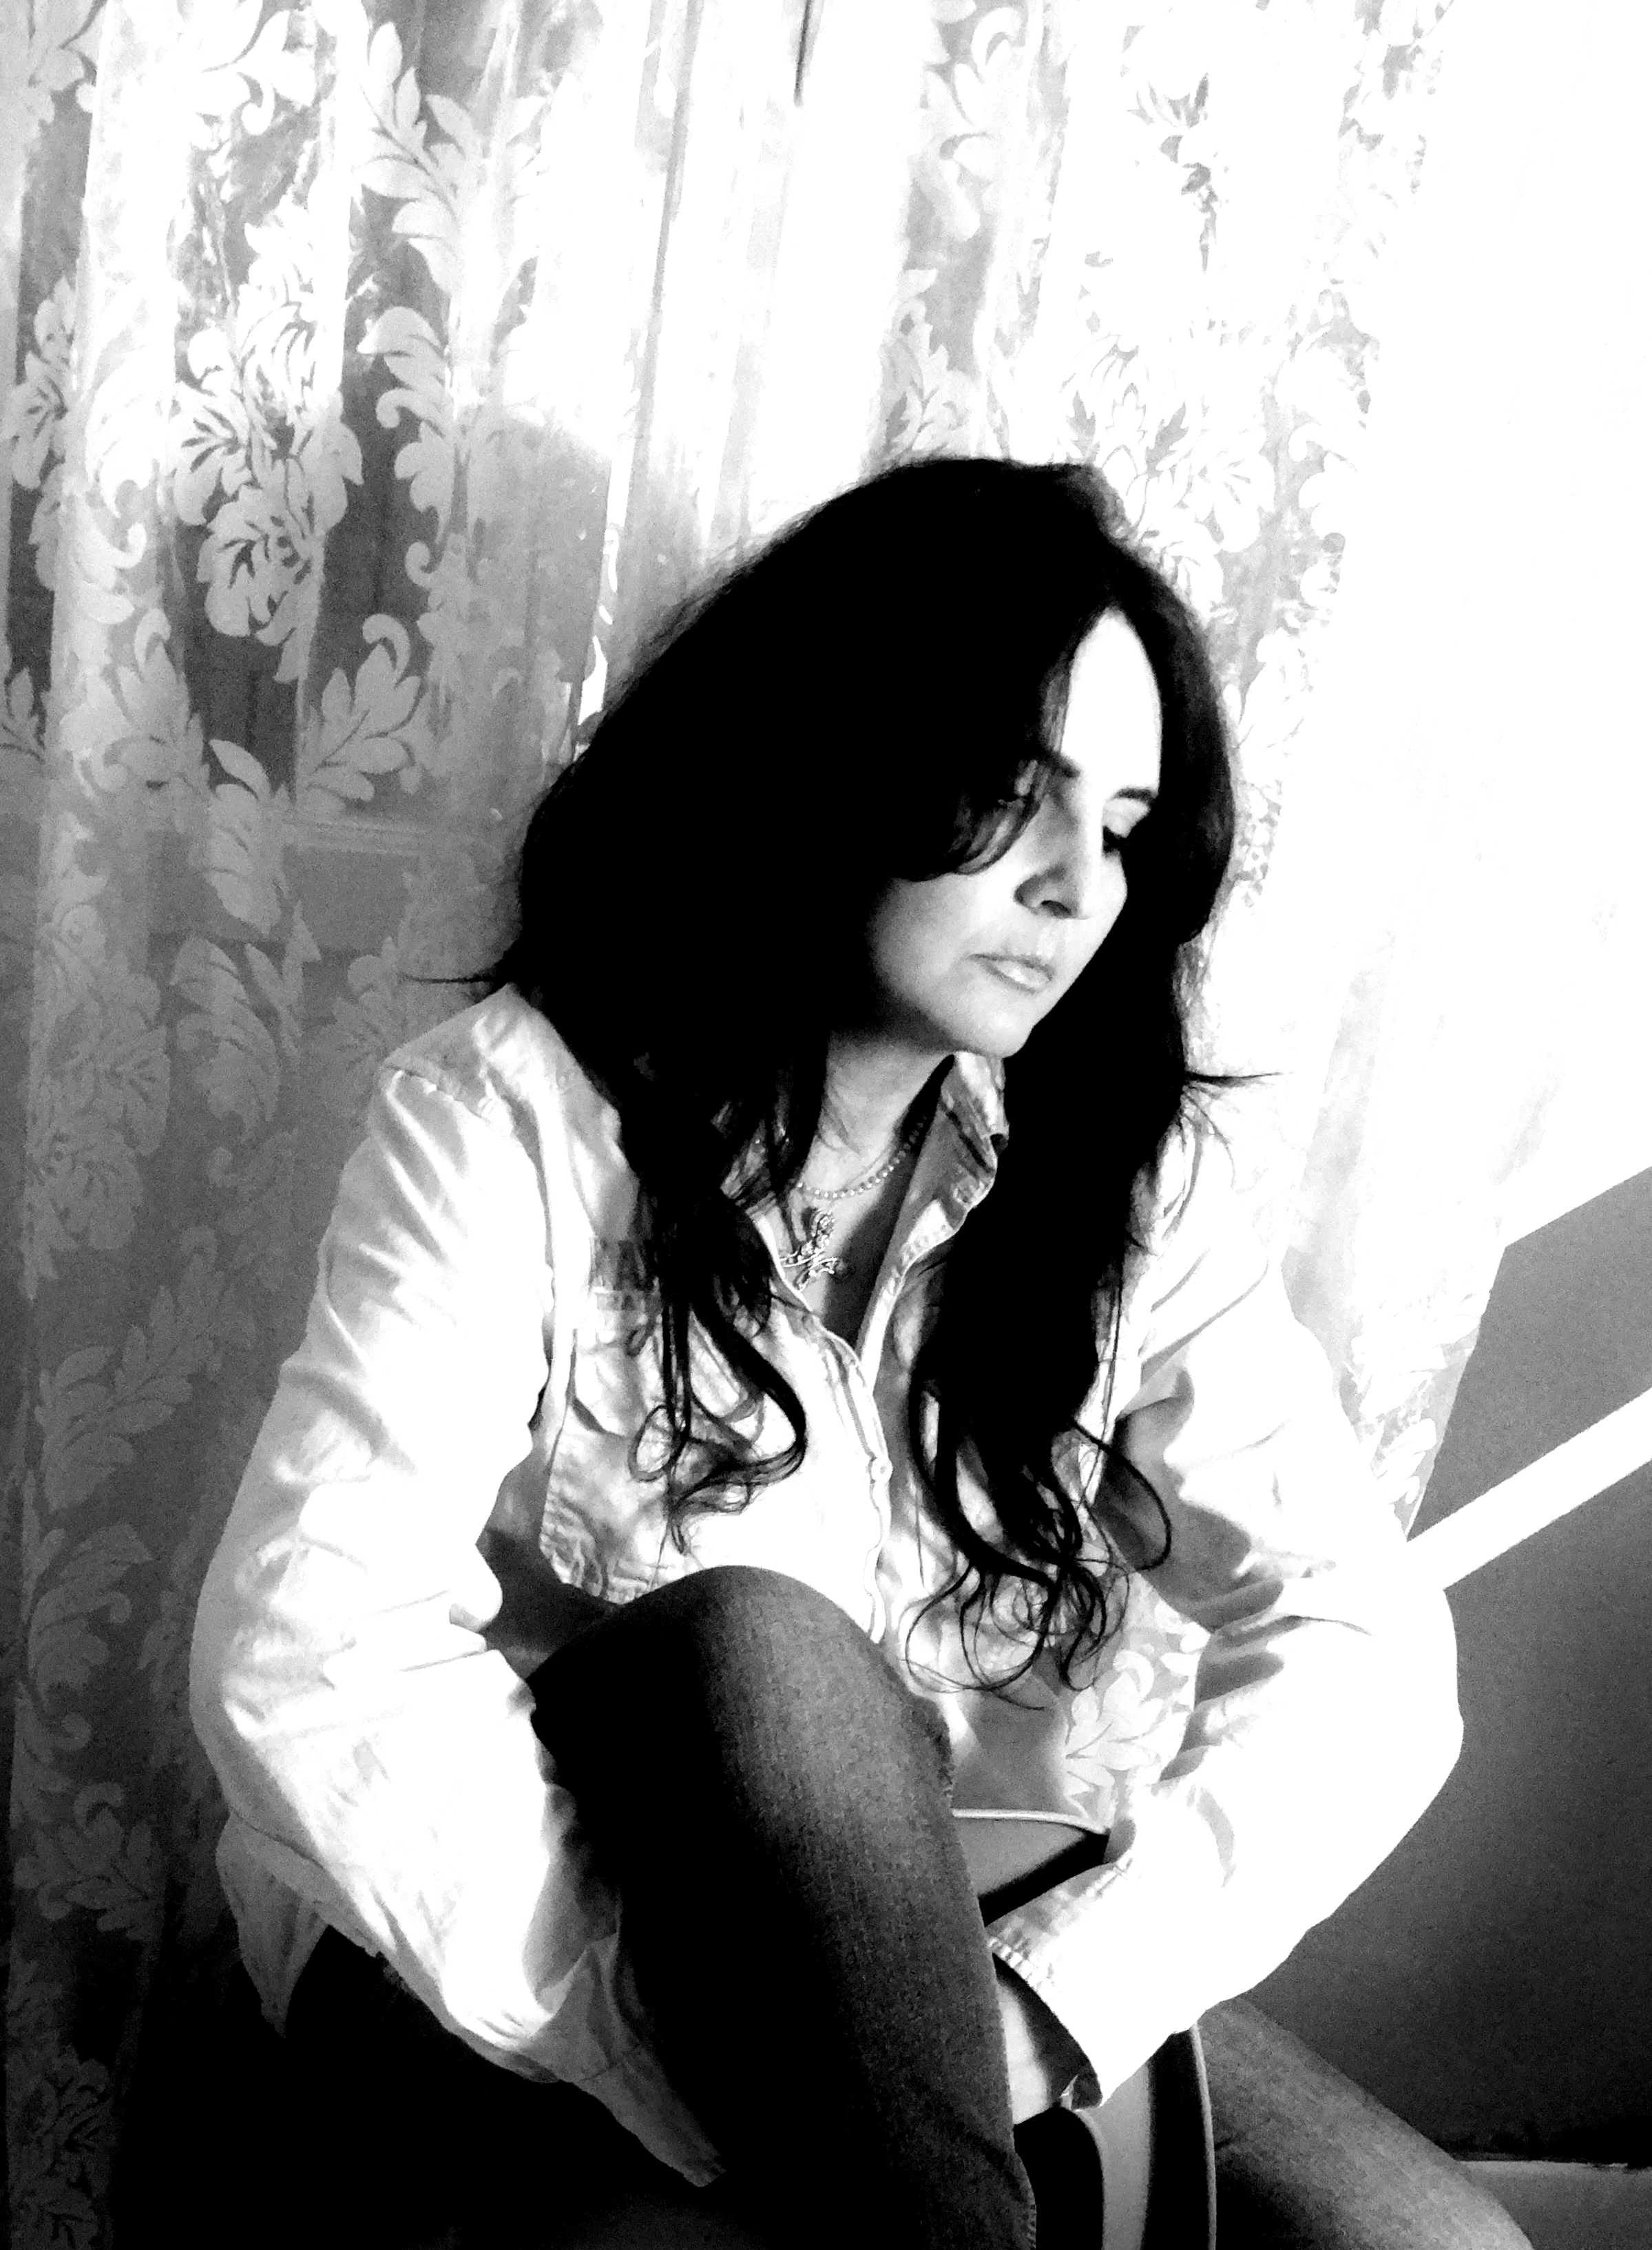
brown, white, black, photograph, black and white, beauty, monochrome, monochrome photography, black hair, photography, sitting, photo shoot, long hair, style, flash photography, smile, portrait photography